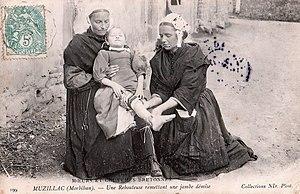
Rebouteuse (photographie de Charles Géniaux prise à Muzillac en 1890, MUCEM, Marseille).
Charles-Hippolyte-Jean Géniaux, né à Rennes le 12 novembre 1870 et mort à Nice le 19 mars 1931, est un romancier, poète, peintre et photographe français. Frère de Paul Géniaux, également photographe, il est marié à Claire Mazère, elle-même femme de lettres.
Un guérisseur, dit aussi médicastre, est une personne, généralement dépourvue de diplôme médical, qui prétend soigner, en dehors de l'exercice légal scientifique de la médecine, par des moyens empiriques ou magiques, en vertu de dons particuliers supposés ou à l'aide de recettes personnelles. Il désigne aussi un saint guérisseur qui fait partie, avec le saint thaumaturge, le saint protecteur et le saint propitiatoire, des saints populaires. Héritage parfois de survivances païennes, le culte populaire des saints guérisseurs se manifeste par le recours thérapeutique à ces « thérapeutes spécialisés ».
Muzillac [myzijak] est une commune française, située dans le département du Morbihan en Région Bretagne. Elle fait également partie des 12 communes de l'intercommunalité Arc Sud Bretagne et de l'arrondissement de Vannes. Elle a obtenu le label Village étape en 2016.